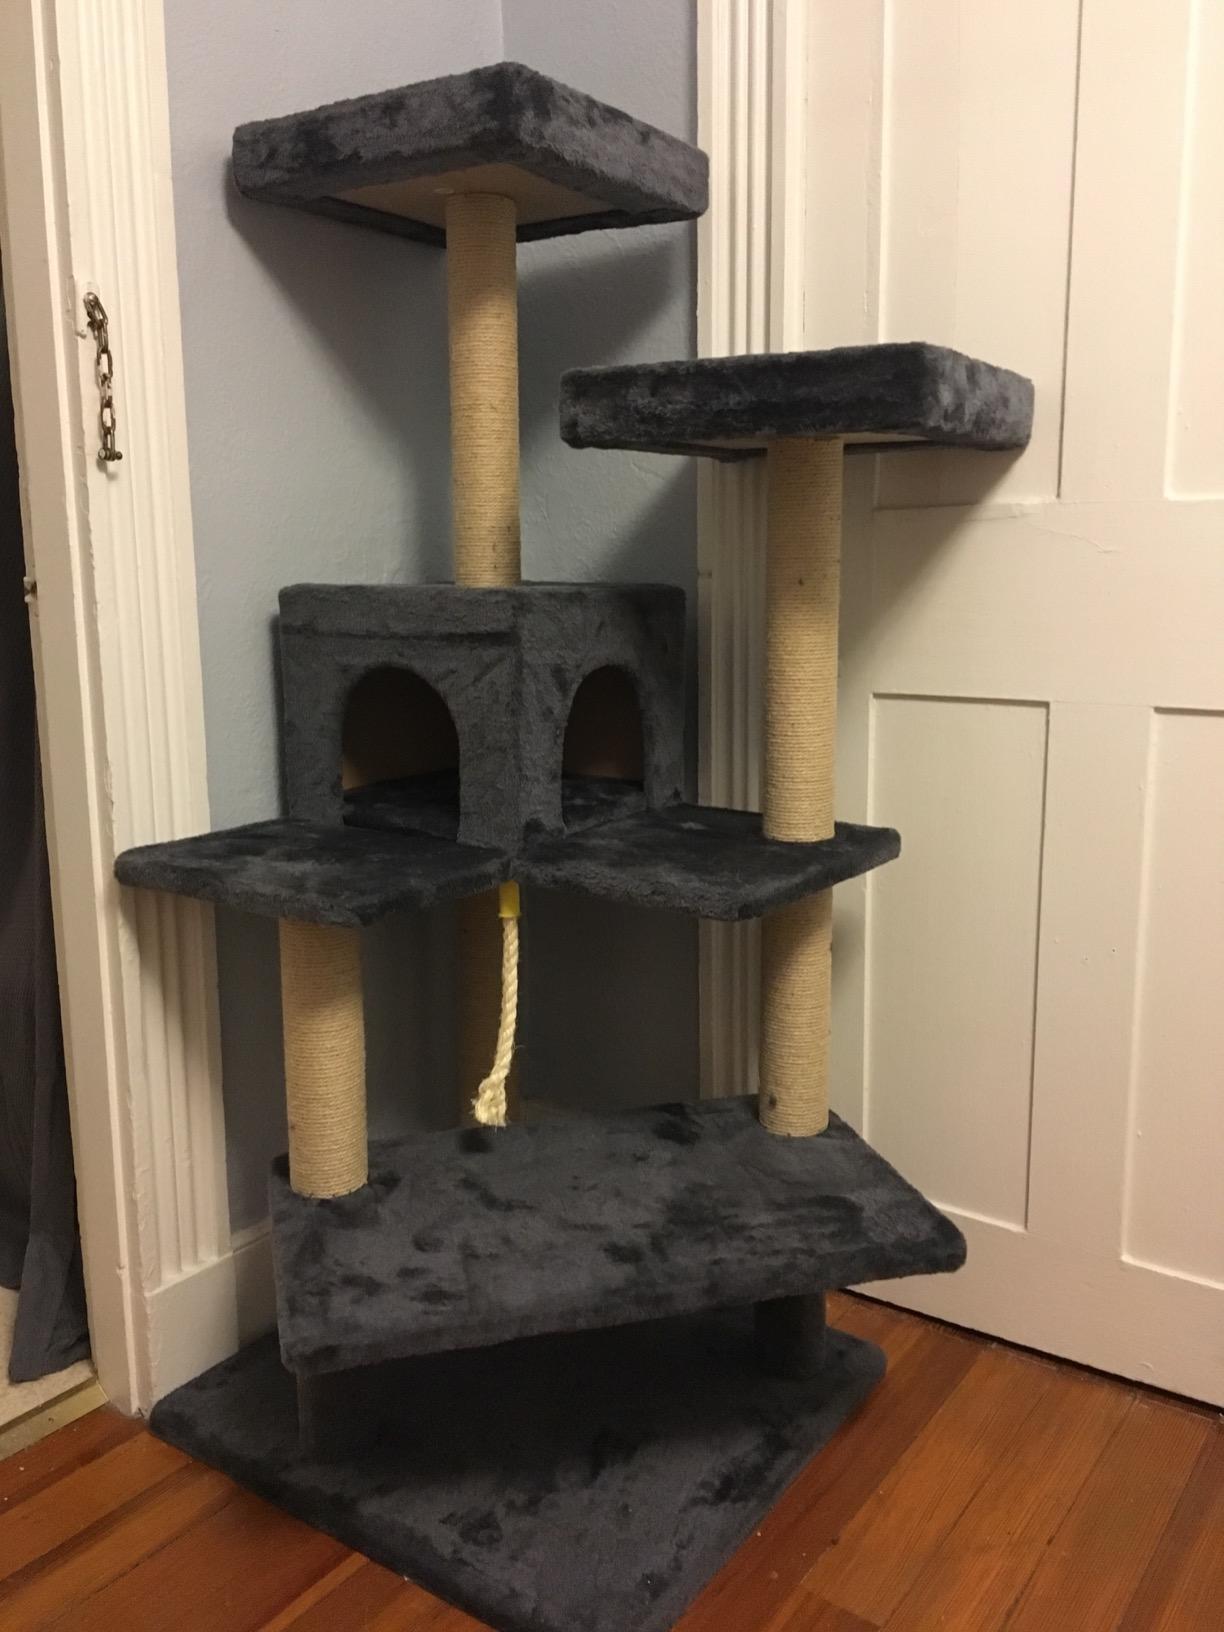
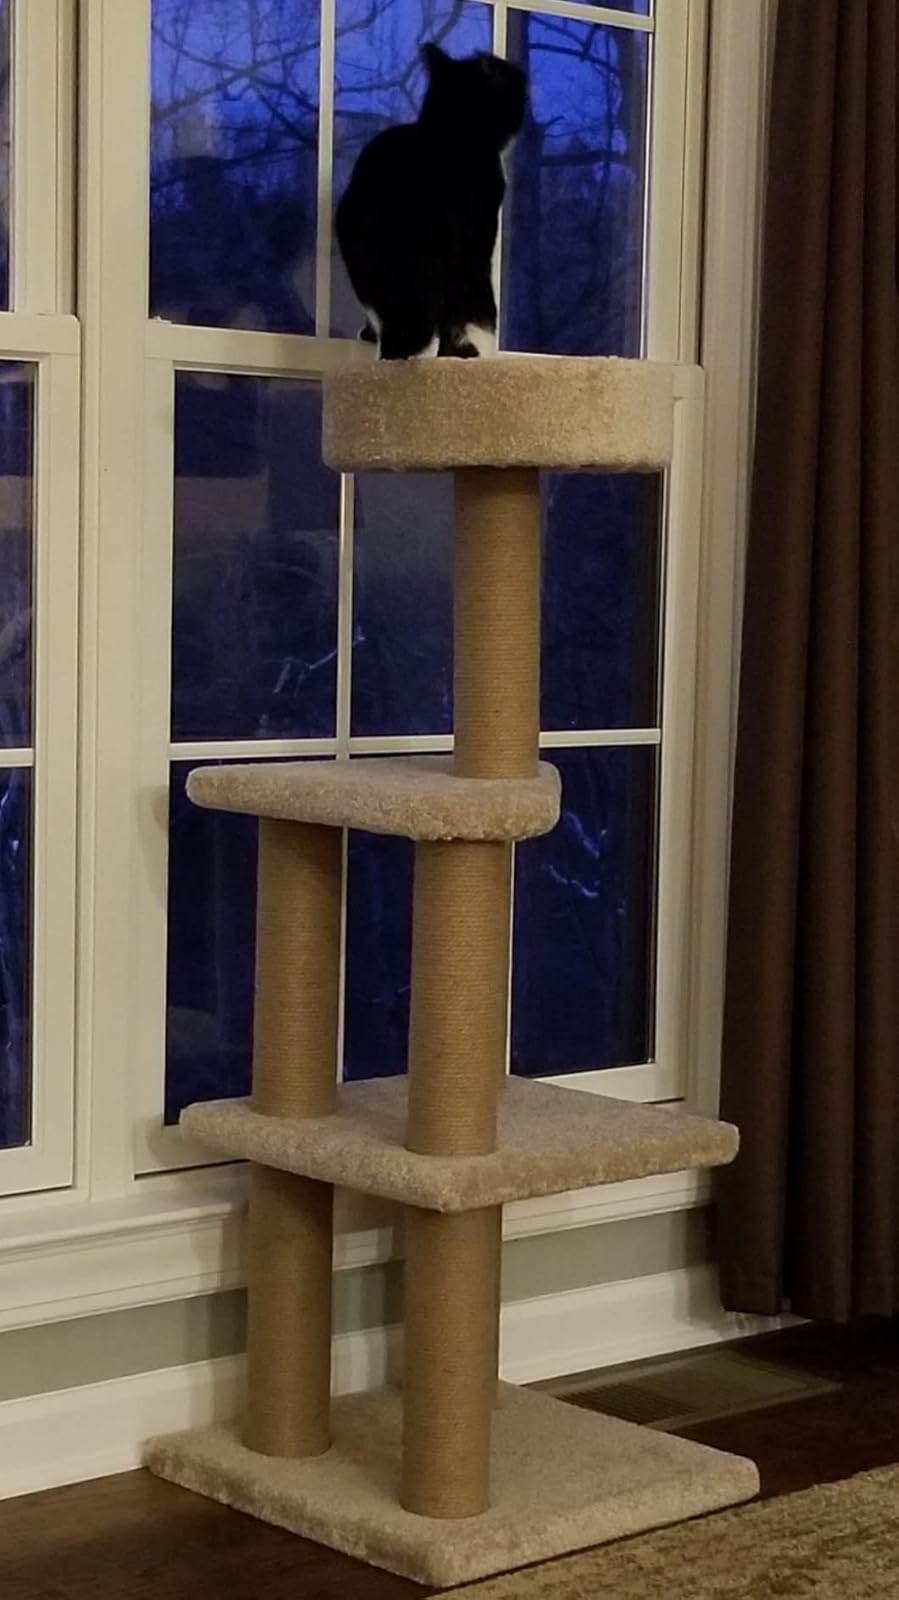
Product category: items_cat tree
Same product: no